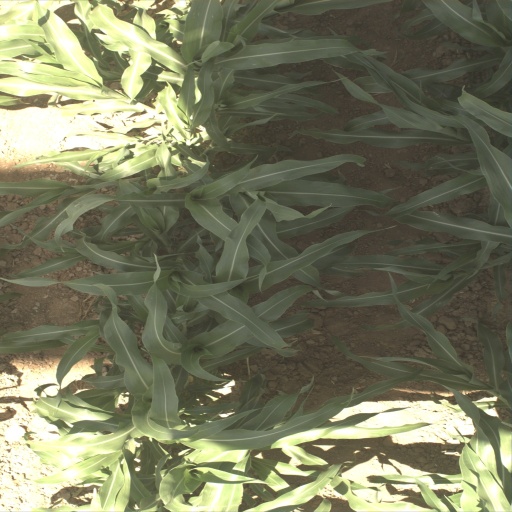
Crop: sorghum